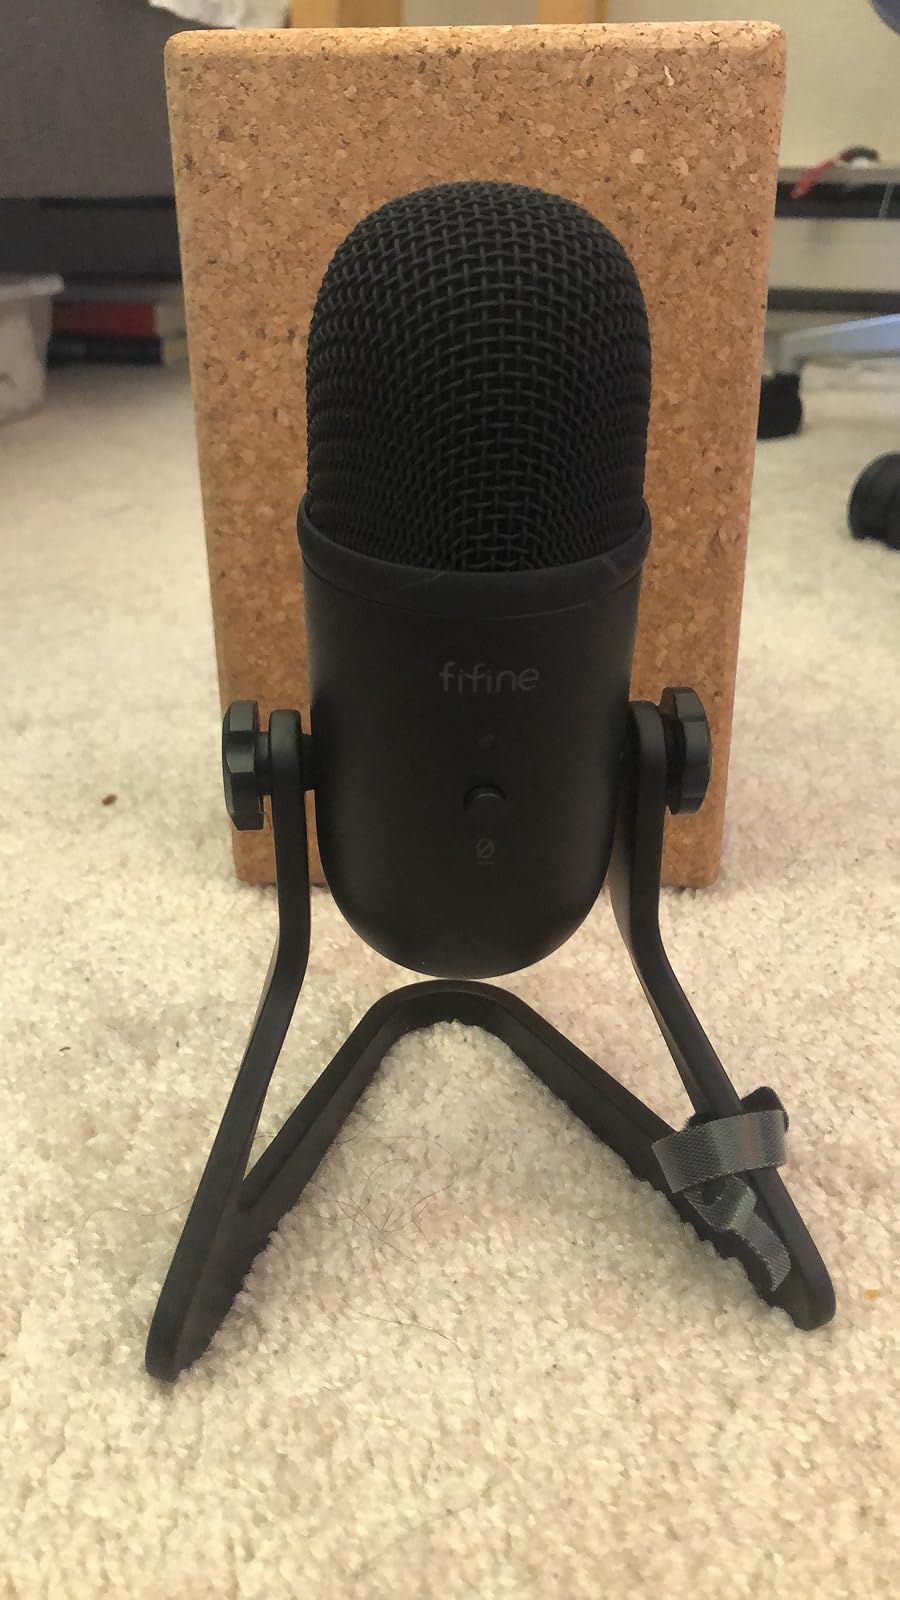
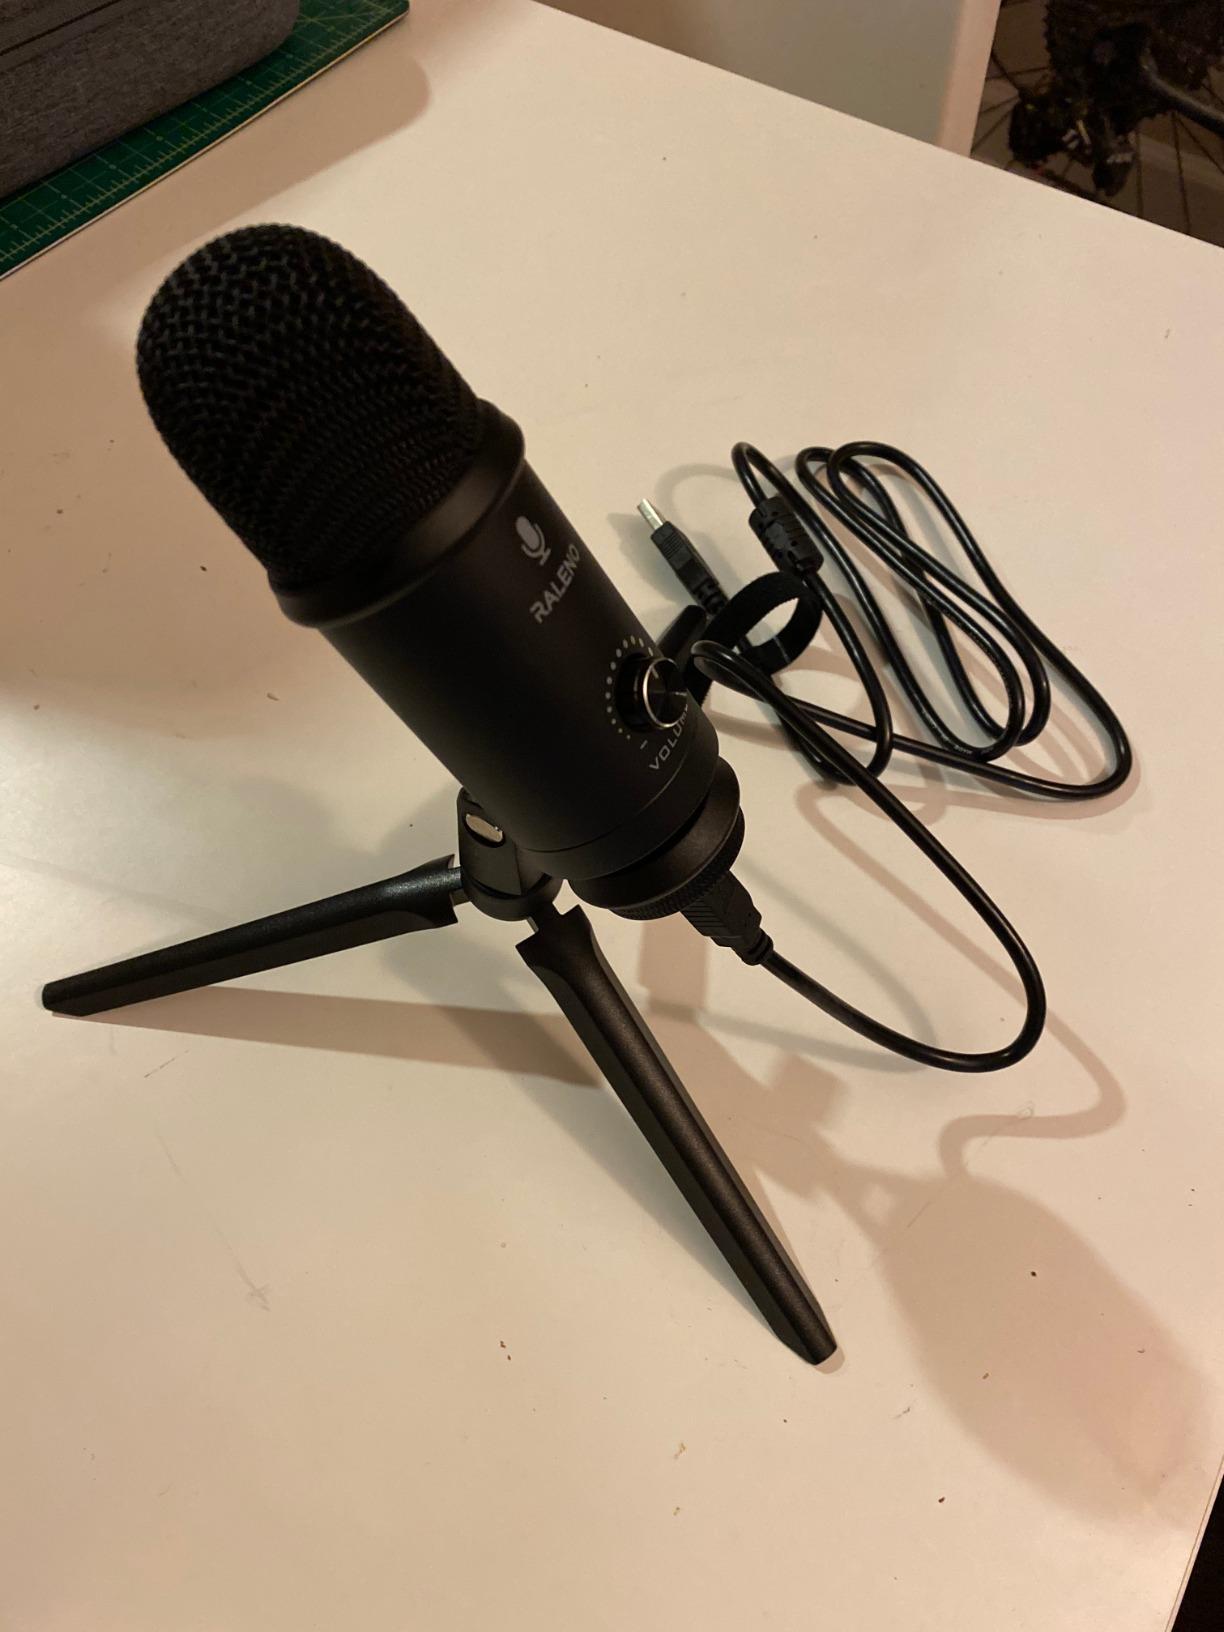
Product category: microphone
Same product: no